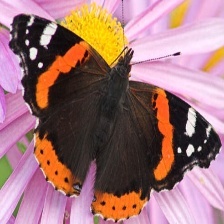
Species: RED ADMIRAL
Butterfly family (ImageNet category): admiral